Marang Selolwane

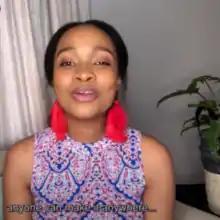
Molosiwa in 2020

Marang Rami Molosiwa (became Marang Selolwane; born 1991) is a Botswanan actress and television host.